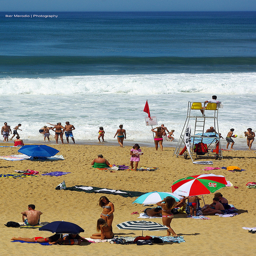
A group of people enjoying a day at the beach.
There are people on the beach with beach umbrellas.
A bunch of people laying in the sand and wading the water at the beach.
A very crowded beach full of people doing different things.
A hot summer day on a sandy beach.